Conium alkaloids

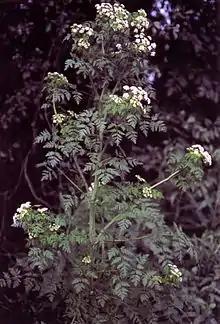
Spotted hemlock ("Conium maculatum")

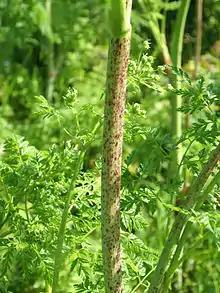
The stem is usually spotted red

Conium alkaloids are natural products of the piperidine alkaloid type.